Sumgait pogrom

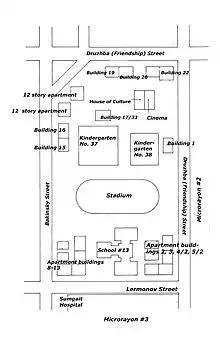
A map of Sumgait shows a section of the city's apartment districts, notable landmarks, and main streets

The rallies in Armenia were countered by demonstrations in Baku, during which time strong anti-Armenian sentiments were voiced by citizens and officials alike. One such statement came on February 14, 1988, when the head of the department of Central Committee of the Communist Party of Azerbaijan, Asadov, declared "a hundred thousand Azerbaijanis are ready to storm Karabakh at any time and organize a slaughter there."